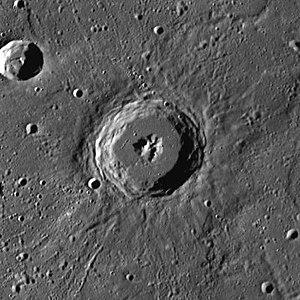
Janáček est un cratère d'impact présent sur la surface de Mercure.